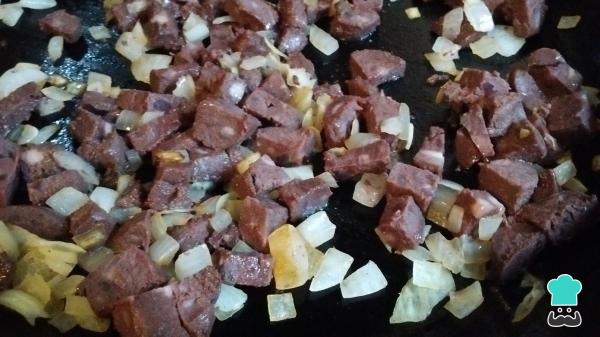
Cuando la cebolla esté cocida, agrega la morcilla y revuelve para integrar.